Ezham Arivu: Search for Tamil Nadu's Young Scientist

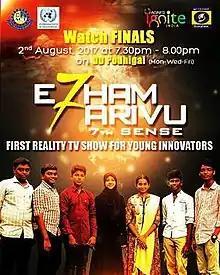
Promotional poster

Ezham Arivu: Search for Tamil Nadu's Young Scientist is a 2016–2017 Indian science reality show which aired on DD Podhigai from 18 August 2016 to 11 August 2017 on Monday to Friday at 7:30PM (IST) for 172 Episodes. The show is hosted by Antony Raj. The motto of the show is a search for Tamilagathin Sirantha Illam Vigyanikana Thedal (Tamil Nadu’s Young Scientist).